St Winifred's Church, Branscombe

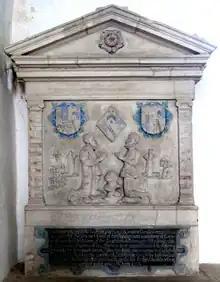
Mural monument to Joan Tregarthin

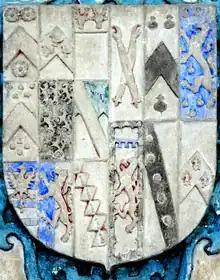
Heraldic escutcheon from memorial showing the arms of Wadham, of nine quarters, impaling Tregarthin, of six quarters

A mural was erected in the north transept in memory of Joan Tregarthin some time after her death in 1583. She was the daughter and co-heiress of John Tregarthin of Cornwall, and widow of a John Kelleway of Collumpton, by whom she had fourteen children; and then of John Wadham of Merryfield and Edge, son of Sir Nicholas I Wadham, with whom she had six children, including Nicholas II Wadham, co-founder of Wadham College, Oxford. After her husband's death in 1578, she moved into her dower house at Edge.